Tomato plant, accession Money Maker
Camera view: bottom (45 deg); turntable rotation: 180 degrees
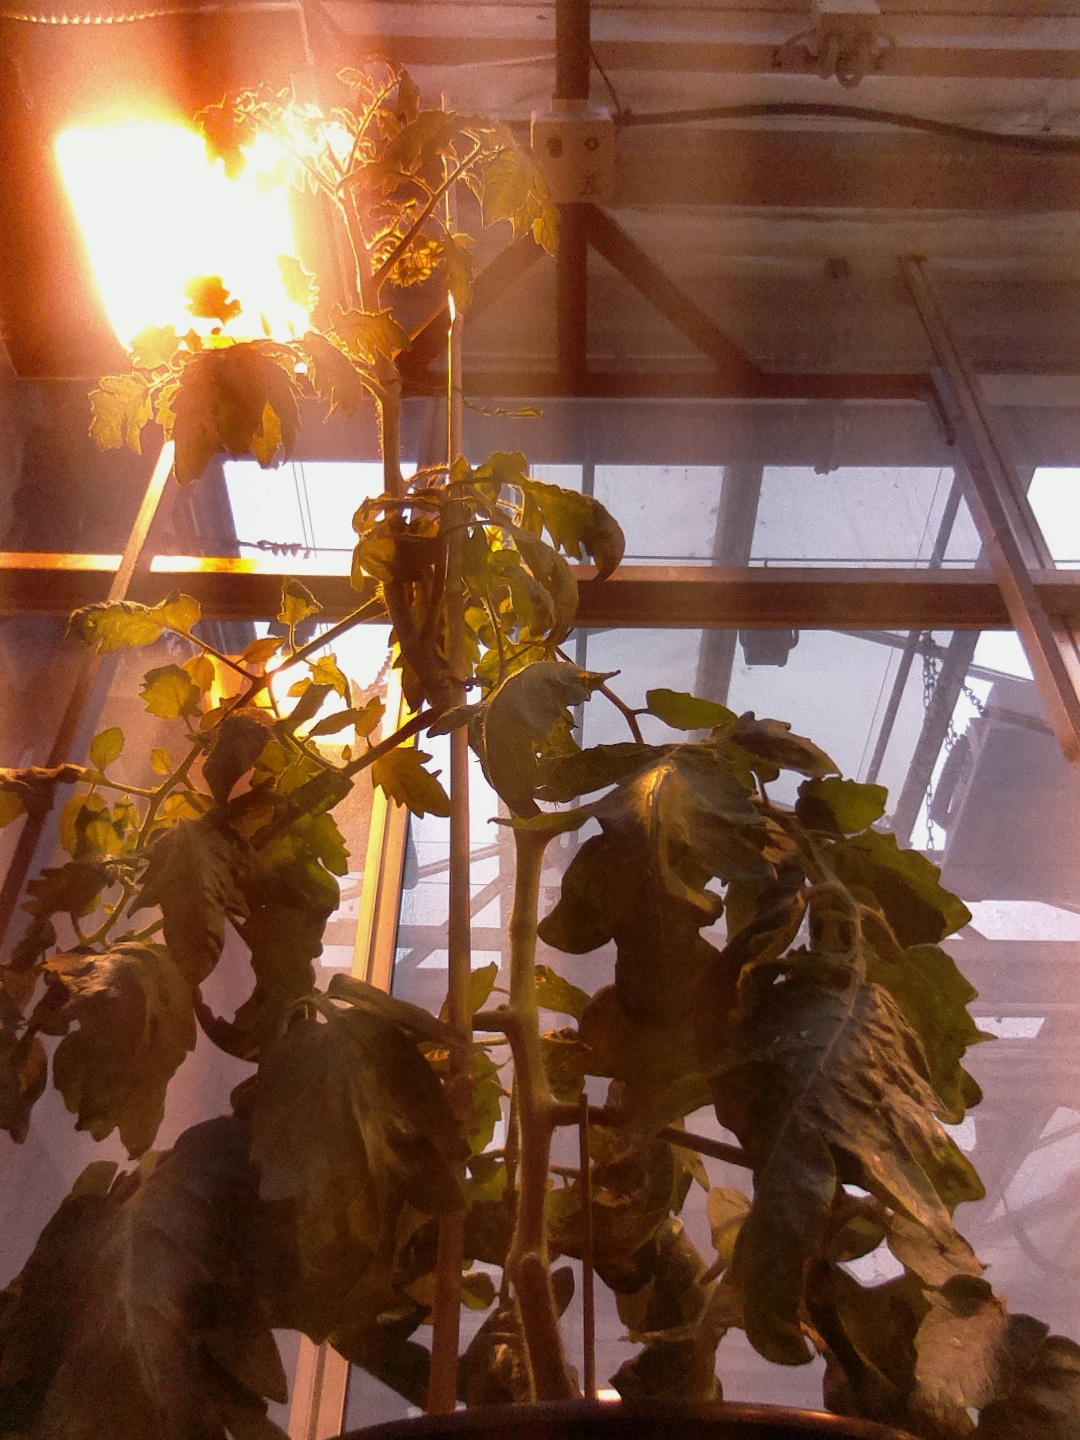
BBCH growth stage 70: Fruits at the main stem or branches visibles